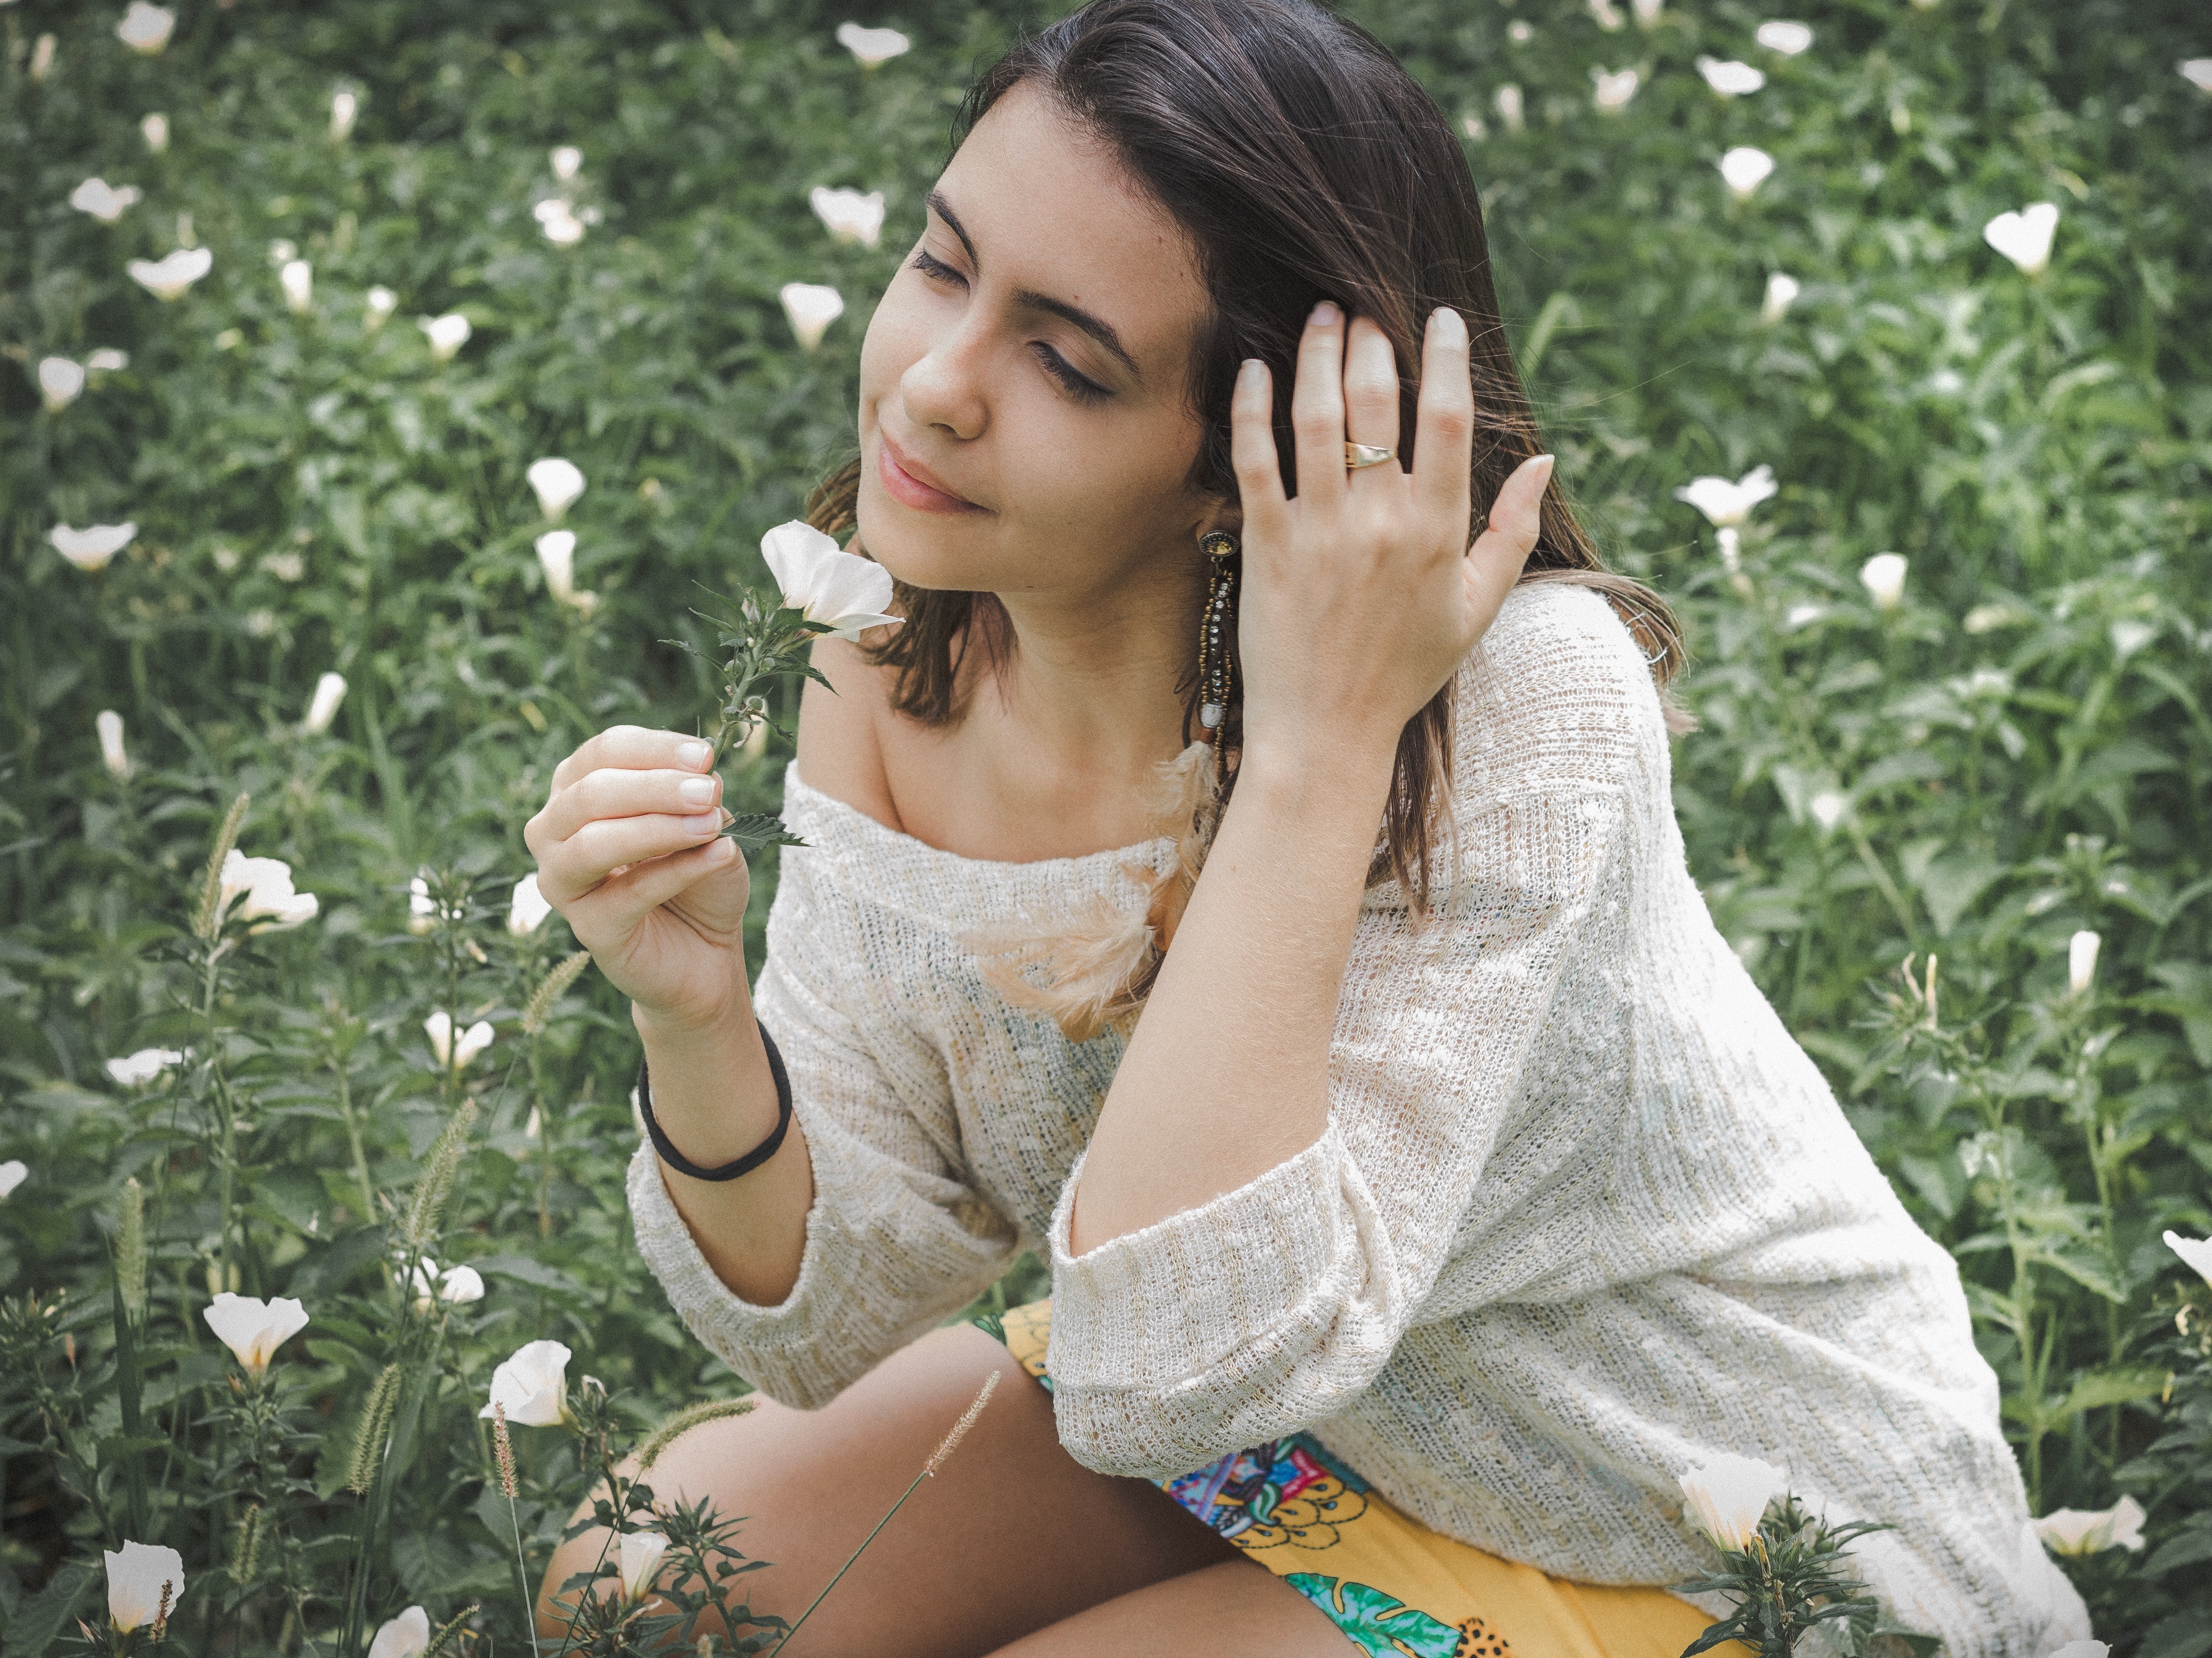
People in nature, beauty, grass, photo shoot, lip, botany, photography, finger, smile, happy, hand, black hair, plant, long hair, sitting, gesture, leisure, model, daydream, brown hair